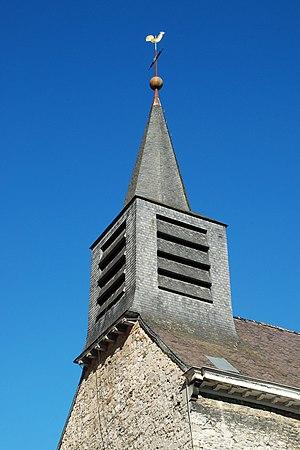
This is a photo of a monument in Wallonia, number: 91034-CLT-0060-01
L'église Saint-Georges de Leffe est une église d'origine romane et gothique située sur le territoire de la ville belge de Dinant, en province de Namur.